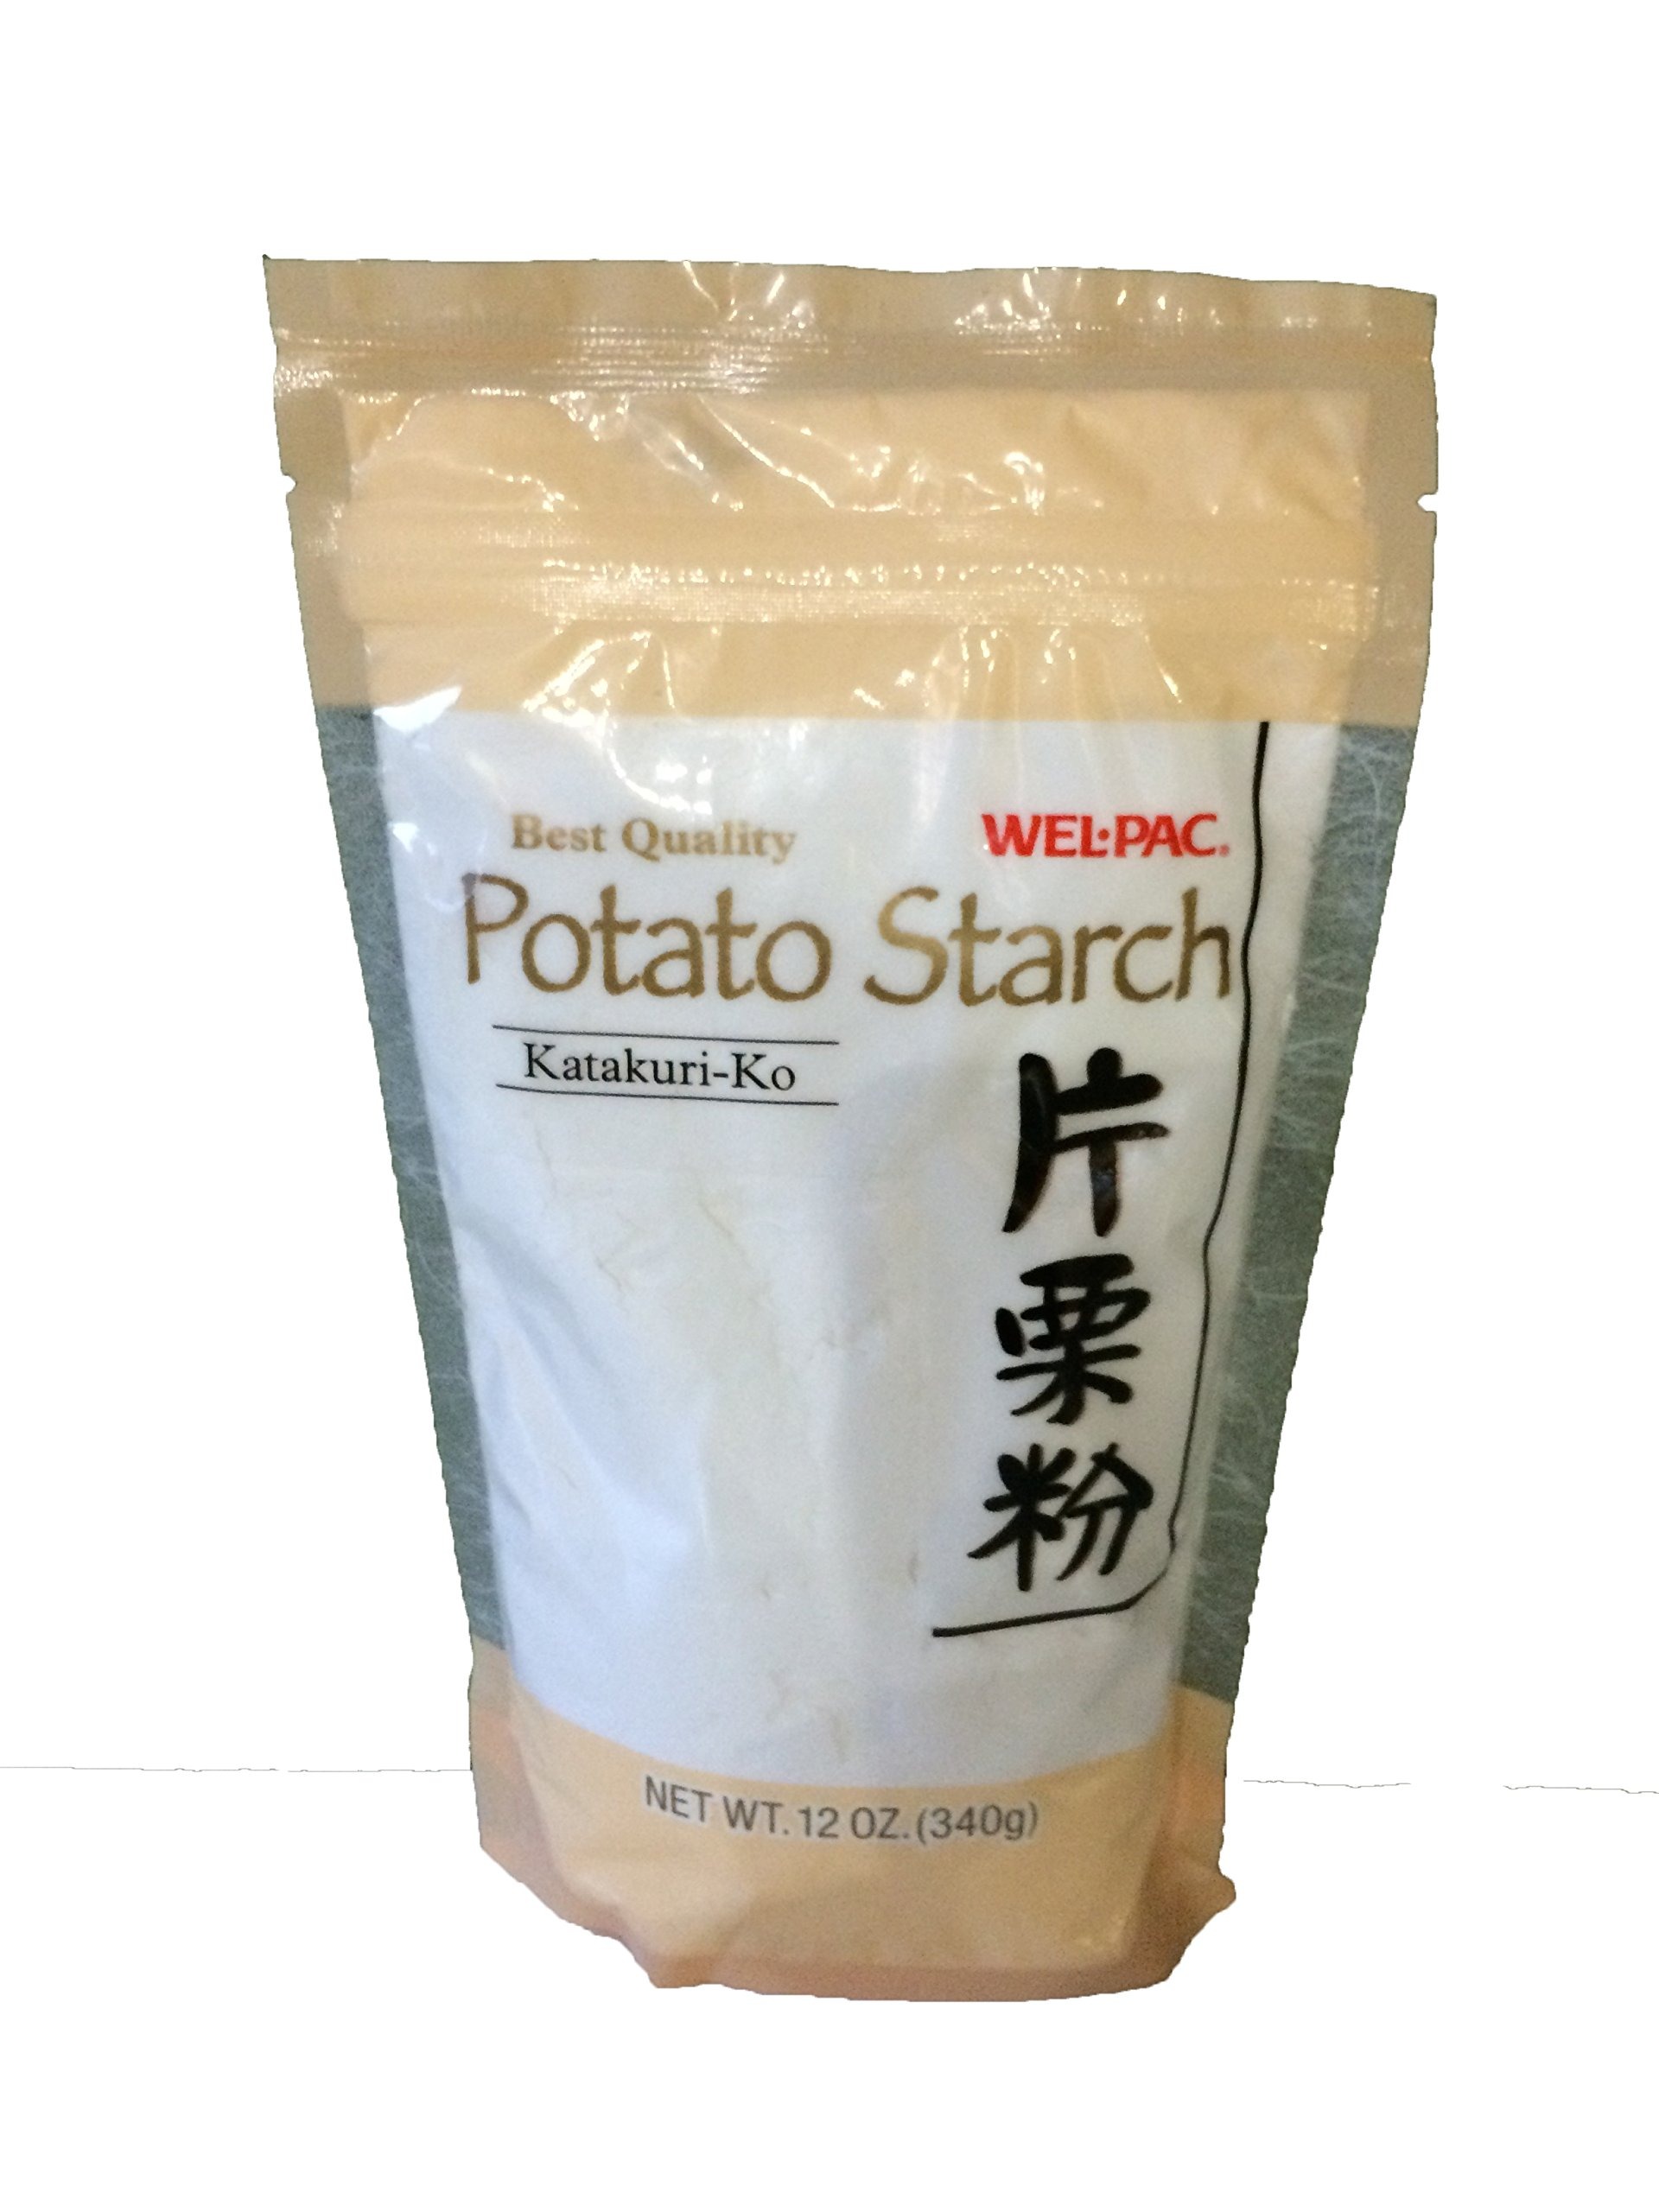
Item Name: Welpac Katakuriko Potato Starch, 12 Ounce
Bullet Point: Japanese potato starch
Value: 12.0
Unit: Ounce

Price: 11.99